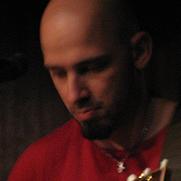
Age: 28